Langham Estate

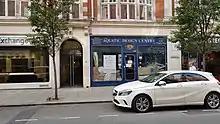
Great Portland Street is long known for its shops and restaurants

The Fitzrovia real estate market has been undergoing a renewal. The area has witnessed significant increase in rents and rates along with markedly higher occupant turnovers. Property values have increased in part due to changes in planning constraints, along with the impact of the Cross Rail and Oxford Street projects, which were projected to increase commercial activity in the area.